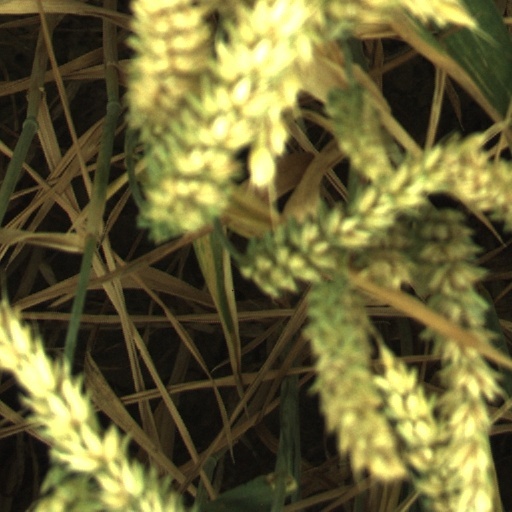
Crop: wheat